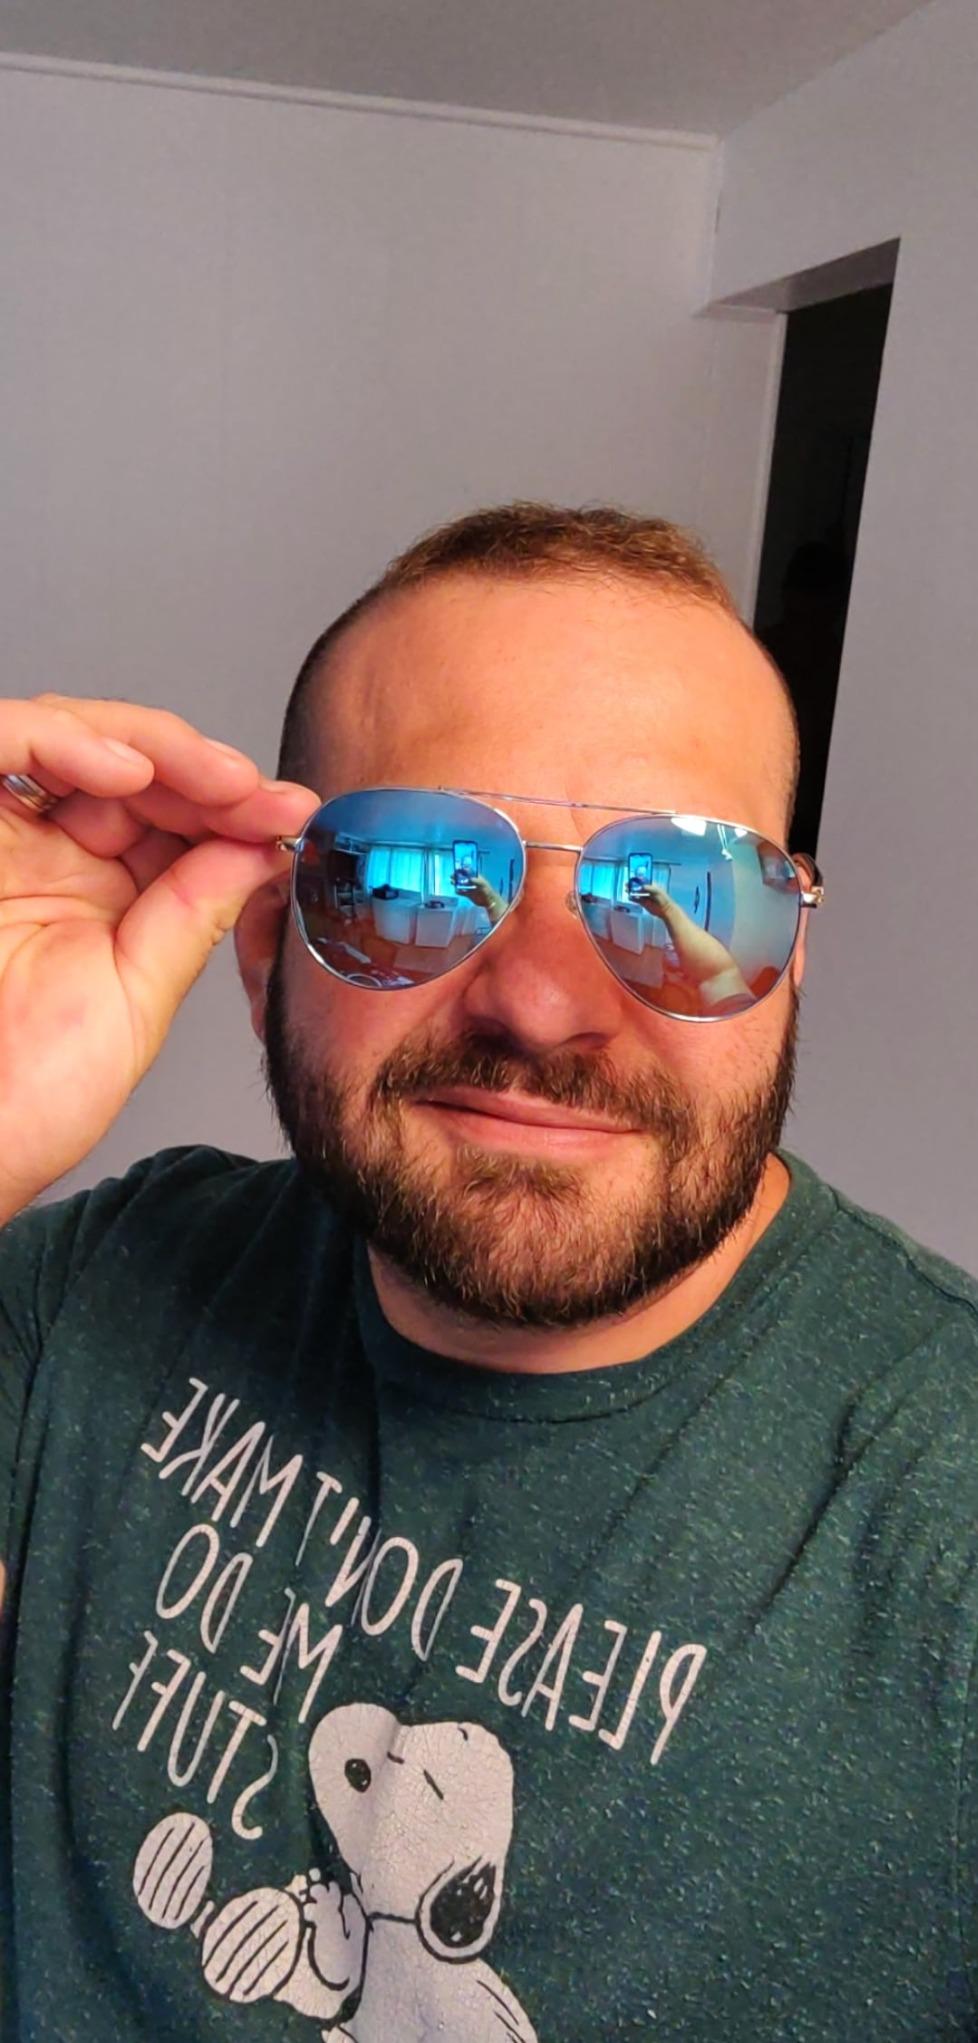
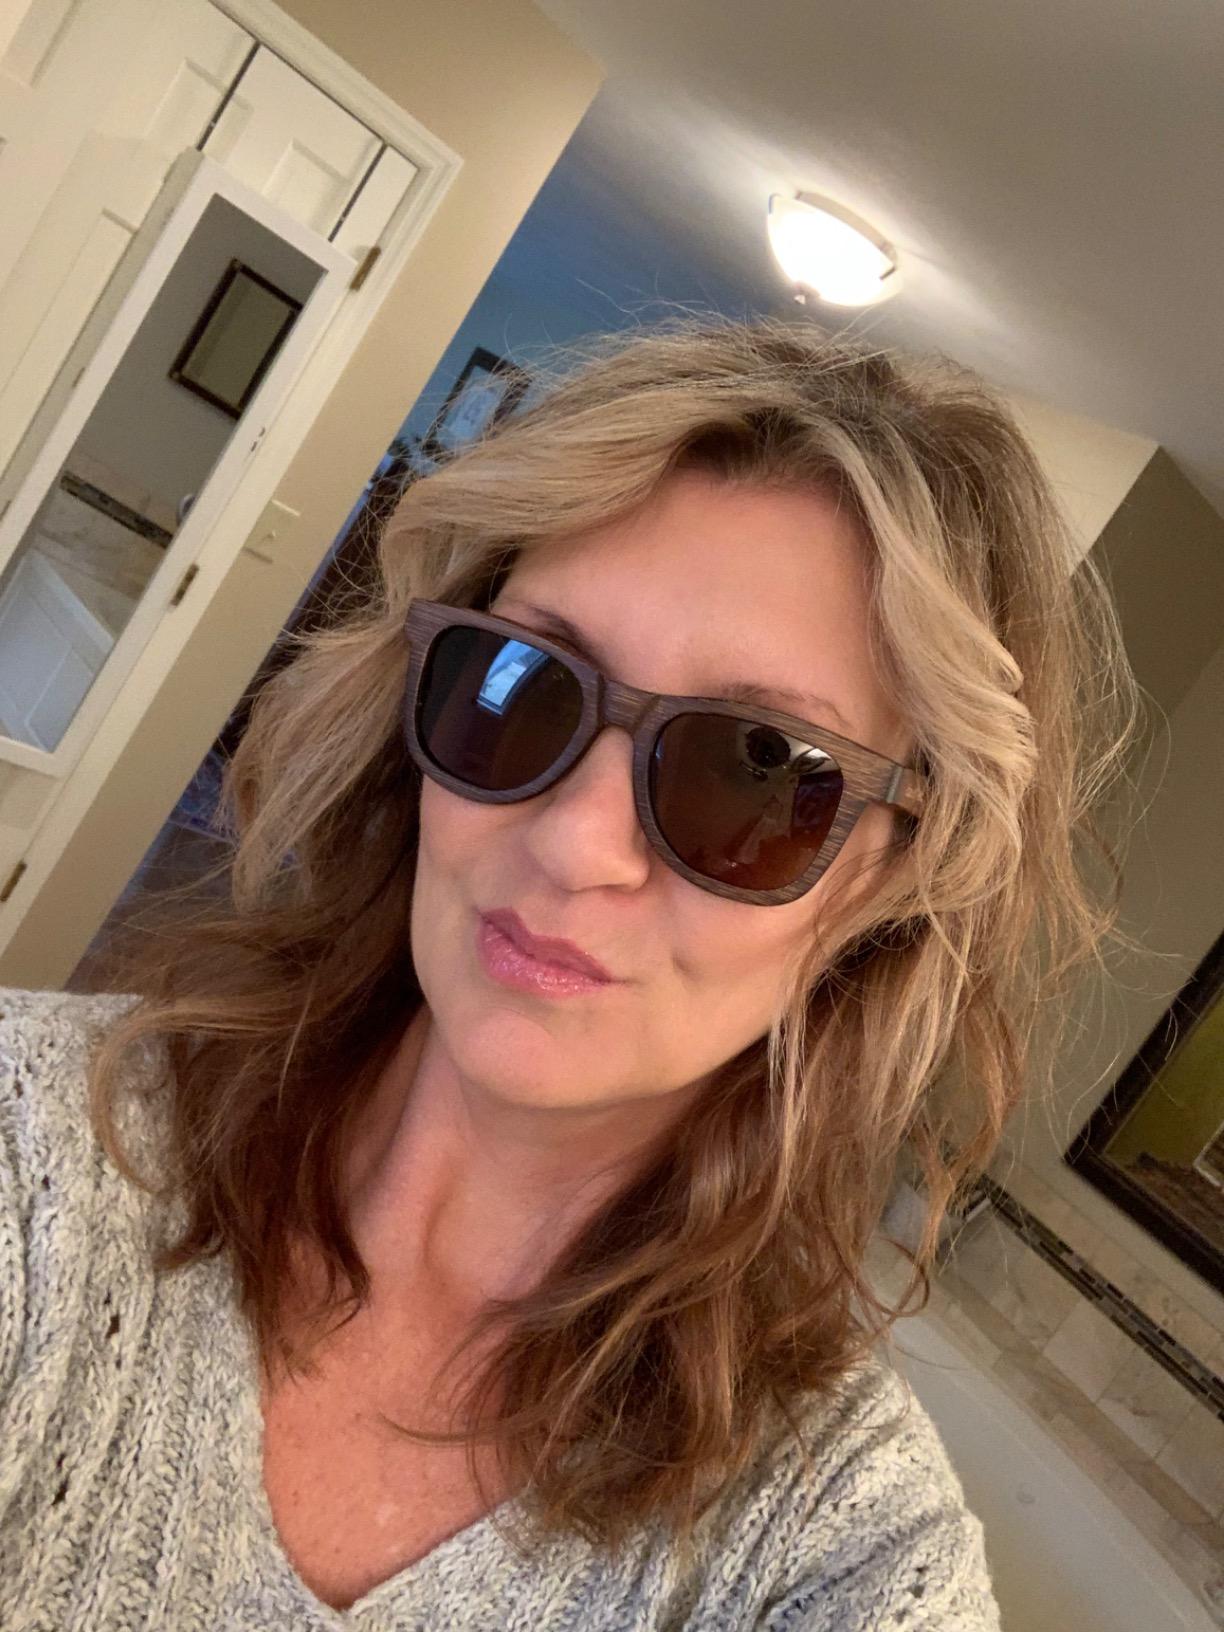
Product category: accessories_sunglasses
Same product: no